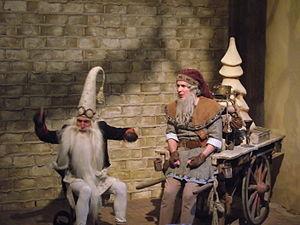
Efteling est un parc d'attractions et complexe de loisirs néerlandais situé à Kaatsheuvel, au Brabant-Septentrional.